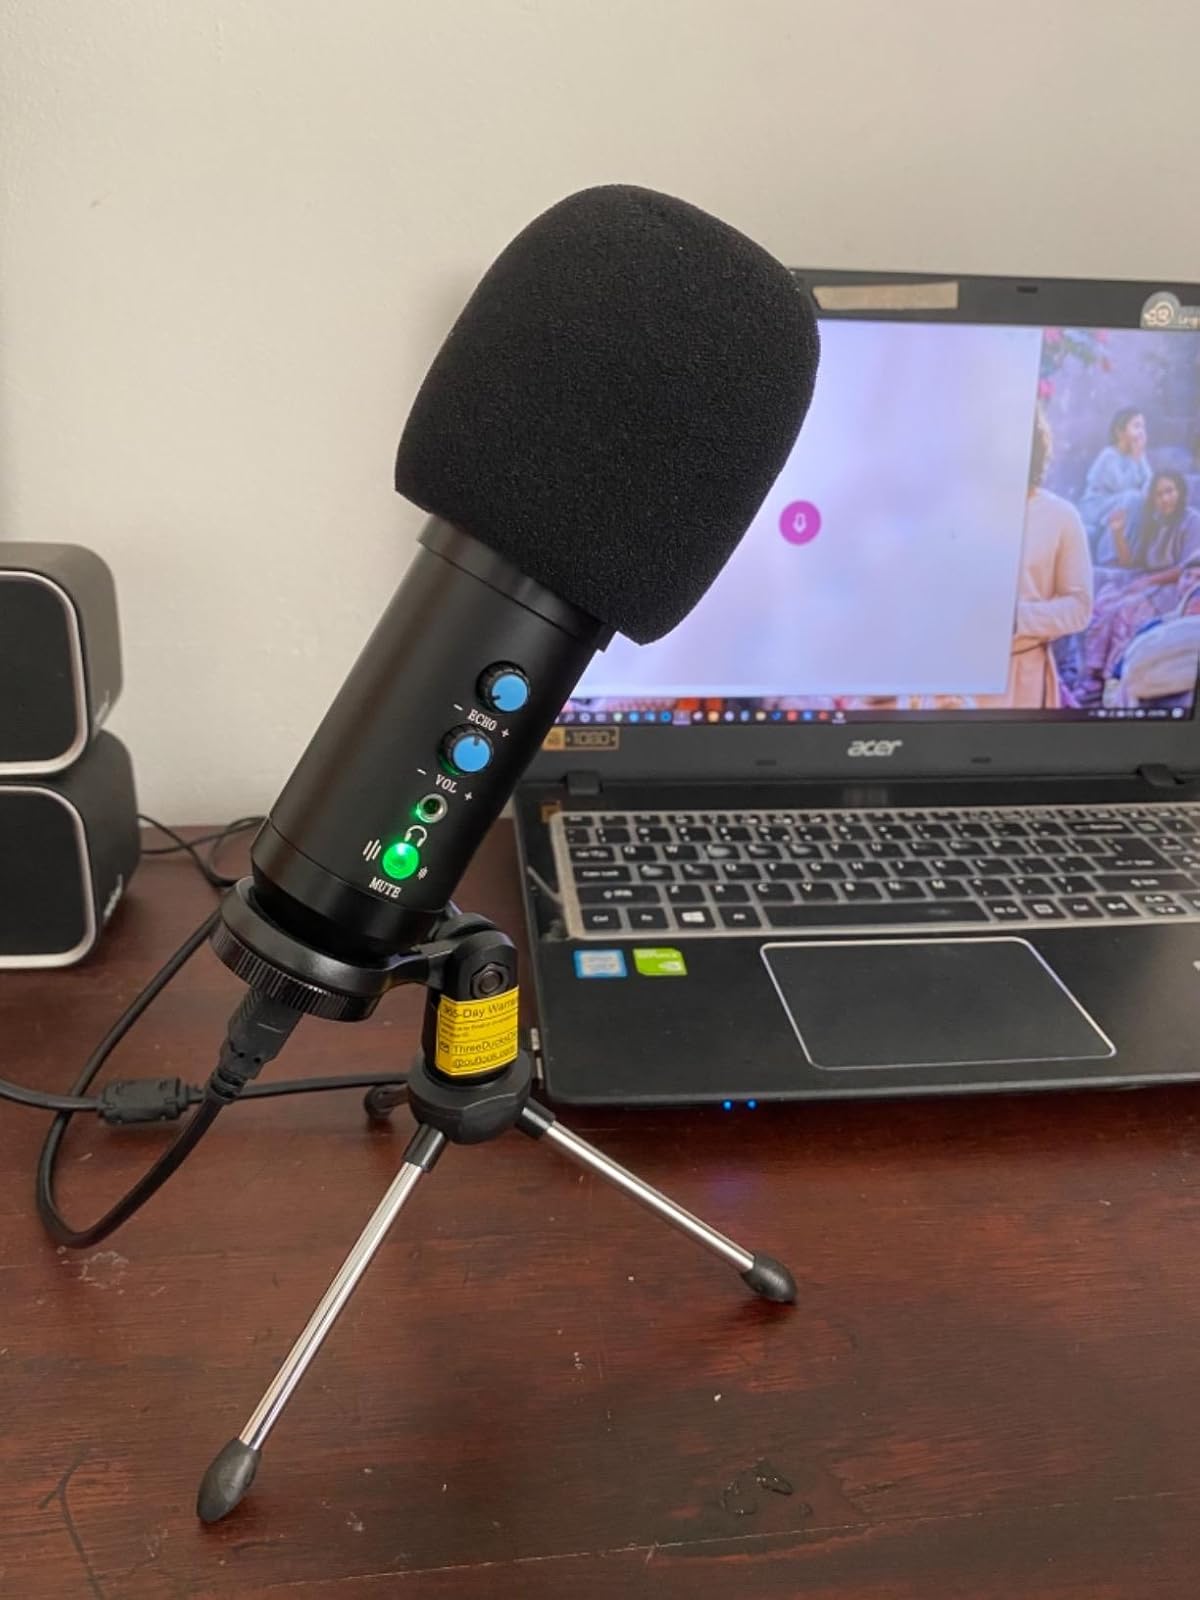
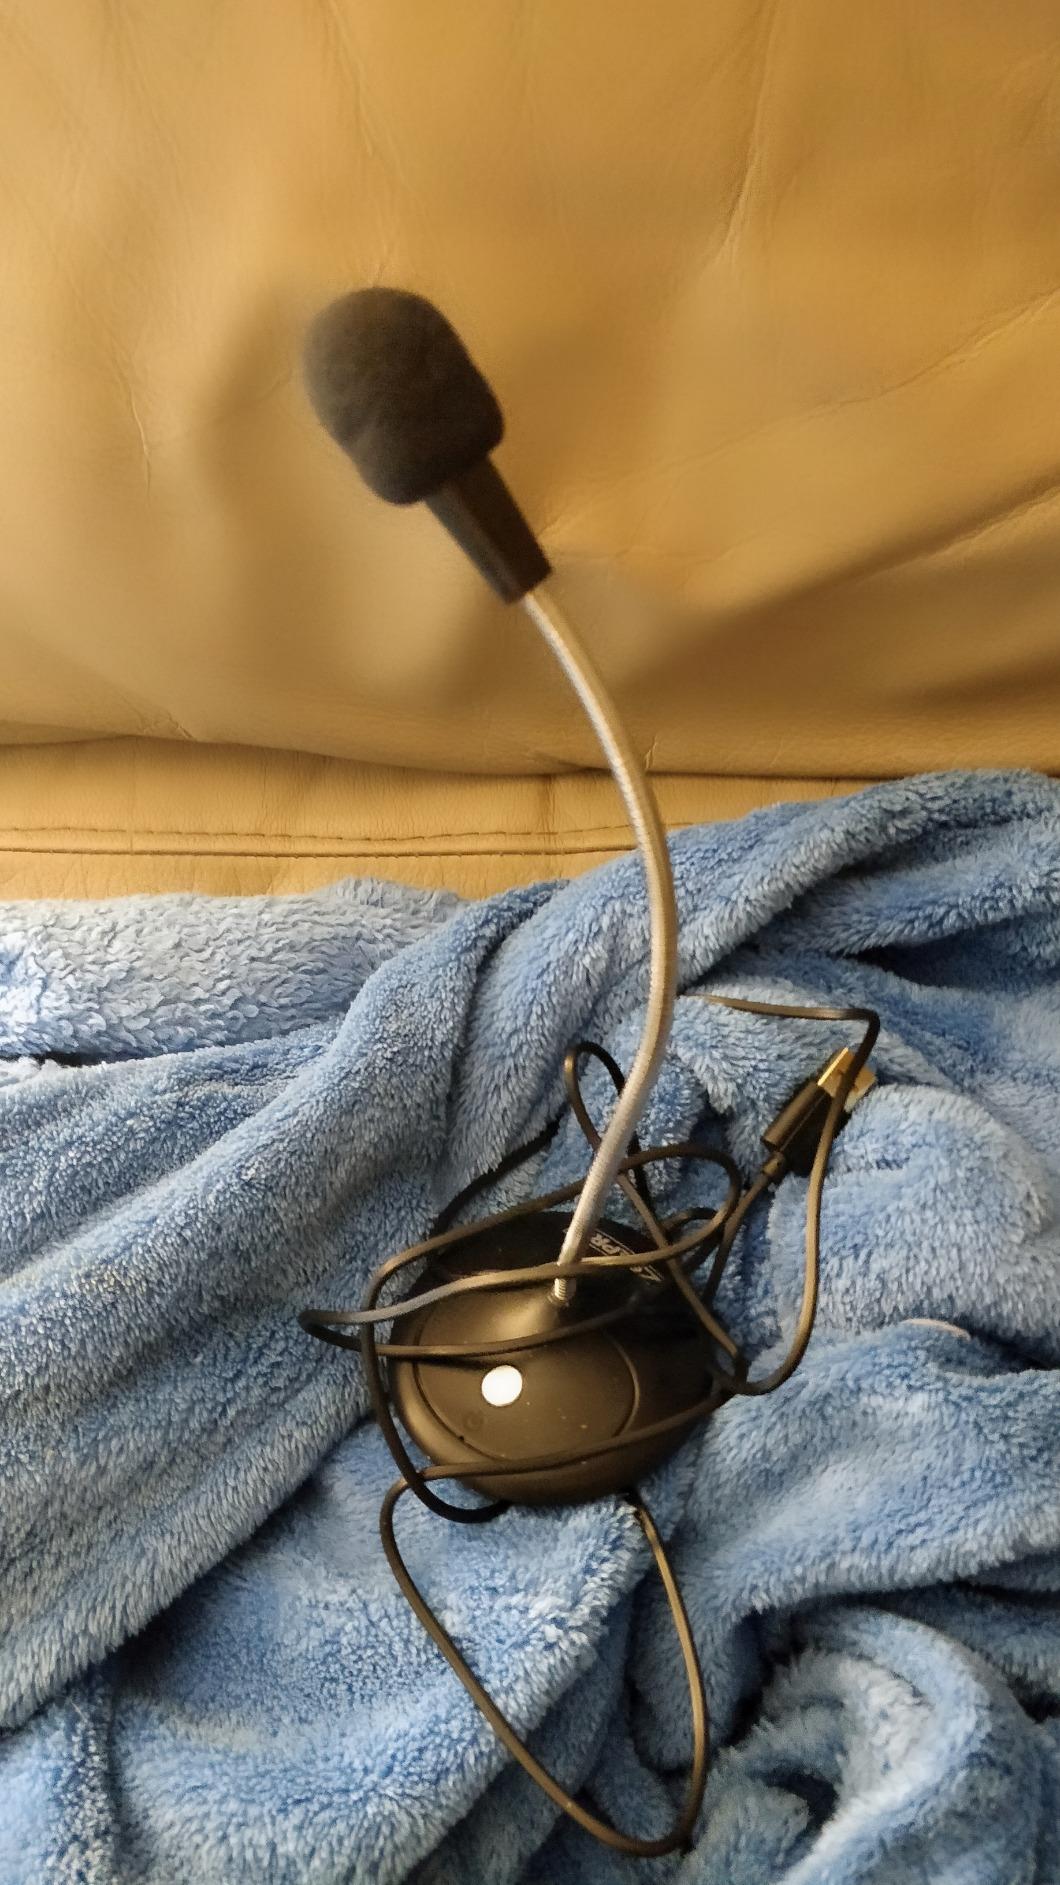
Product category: microphone
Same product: no